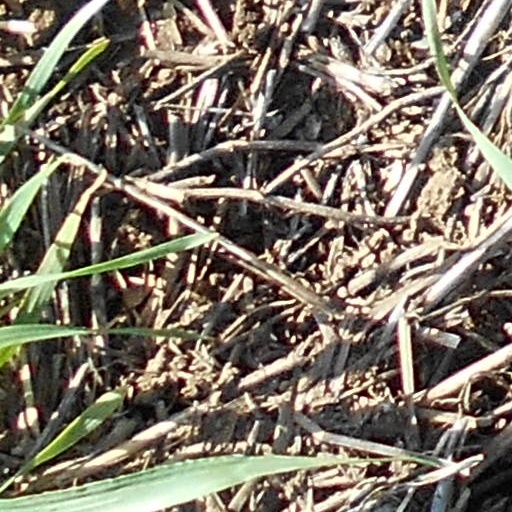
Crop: wheat